Era Natarasan

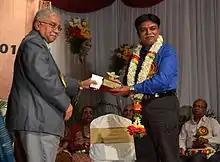
Era Natarasan receiving the "Bala Sahidya Puraskar Award" from Sahitya Akademi in November 2014.

As an educational scholar and psychologist he is an activist supporting alternative education. He has translated Paulo Freire's "Pedagogy of the Oppressed", a book on education into Tamil. He served as a master resource Person on Right to Education Act for UNICEF Sponsored workshops in Tamil Nadu. He played a major role as the member secretary in the Vasanthi Devi Committee on Alternate Education Policy (citizen's charter – against PM Modi's New Education Policy). Ayesha Natarasan was in the Text Book committee formed by the Govt of Tamil Nadu on the eve of the common syllabus formation. As an education activist Natarasan has periodically participated in many education debates on television as a key speaker, including Star Vijay(Neeya Naana), Sun TV (India) (virundhinar pakkam) etc., His articles and interviews on education have appeared in many leading magazines/Dailies such as The Hindu, Ananda Vikatan, The Times of India (city) Kungumam Vazhikatti, kalki Magazine etc., Era.Natarasan is also an active participant, Resource Person cum trainer in book festivals children content seminars and literary meets. Ayesha Era.Natarasan was the Chief Organiser of the "National Children's Book Festival" conducted in Cuddalore South India (from 10 to 15 November 2017 ) collectively by National Book Trust, Books For Children and Sahitya Akademi involving more than 50,000 children. Era Natarasan has given a discourse about the theme of "Books That Changed The World" in Anna Centenary Library on the date of 30 June 2018.